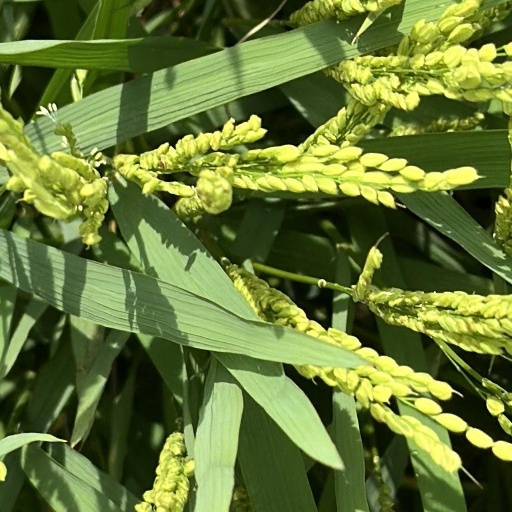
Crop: rice